Kh'Leang Temple

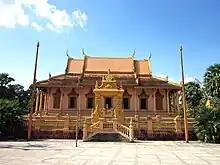
Kh'Leang Temple

Kh'Leang Temple is a notable Theravada Buddhist temple in Sóc Trăng, a town in the Mekong Delta region of southern Vietnam. It is the most well-known temple in the town and is a Khmer temple; the town is close to the border with Cambodia and has a large ethnic Khmer population.